Parsurameswara Temple

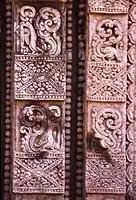
Floral design on one of the walls of the temple

The Kalingan temples have two parts: the sanctum, called "vimana", and a place from where pilgrims view the sanctum, called the "jagamohana" (hall of worshippers). Parashurameshvara Temple is the first to have this additional structure. The initial "deul" temples were without the "jagamohana" as seen in some of the older temples in Bhubaneswar, while the later temples had two additional structures namely "nata-mandapa" (festival hall) and "bhoga-mandapa" (hall of offerings). The "vimana" is square in plan and the walls have sections called "rathas" or "pagas". The "vimana" has a curvilinear tower (called "bada") in the form of a pyramid composed of horizontal planes. The sanctum of the temple measures from the inside, from the outside and has a height of . Amalaka, a stone disk with ridges on the rim, is placed over the "bada" of the temple.